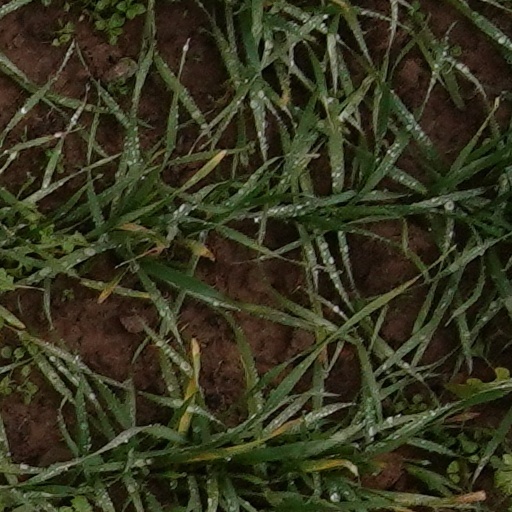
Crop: wheat